Purble Place

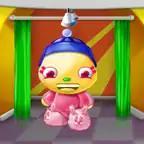
One of 3125 possible looks for a Purble with five features

Purble Shop is a code-breaker game. The computer decides the color of up to five features (topper (hair in version 0.4), eyes, nose, mouth and clothes) that are concealed from the player. The player can choose from an assortment of colors (red, purple, yellow, blue or green), and a color can be used once, several times or not used. The player then attempts to deduce or guess the right feature colors in a limited number of guesses (not available in beginner difficulty). There are three difficulty levels: "Beginner" with three features in three possible colors; 3 = 27 different possible solutions, "Intermediate" with 4 = 256 solutions, and "Advanced" with 5 = 3125 solutions. The beginner and intermediate levels are guessing games where after each move the computer tells the player which items were right, so there is little scope for deduction. At the advanced level the computer does not tell the player which specific items were right, reporting only the count of picks in the right color and position, and the count of picks in the right color but the wrong position. This level is similar to the colored peg game Mastermind, where success requires logical reasoning (although there is a small chance of succeeding through lucky guesses).